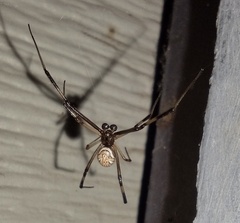
Species: Lactrodectus_hesperus